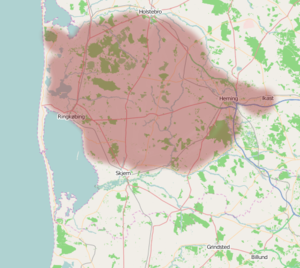
Skovbjerg Bakkeø
Omrids af Skovbjerg Bakkeø.
Omrids af Skovbjerg Bakkeøs beliggenhed på grundkort fra openstreetmaps.
Skovbjerg Bakkeø er Danmarks største bakkeø med et samlet areal på 1.500 km². Den ligger i Midt- og Vestjylland mellem Skjern Å i syd, Storåen i nord og strækker sig næsten 70 km ind i landet fra kystegnene i vest til området omkring Herning med en finger til Ikast i øst.